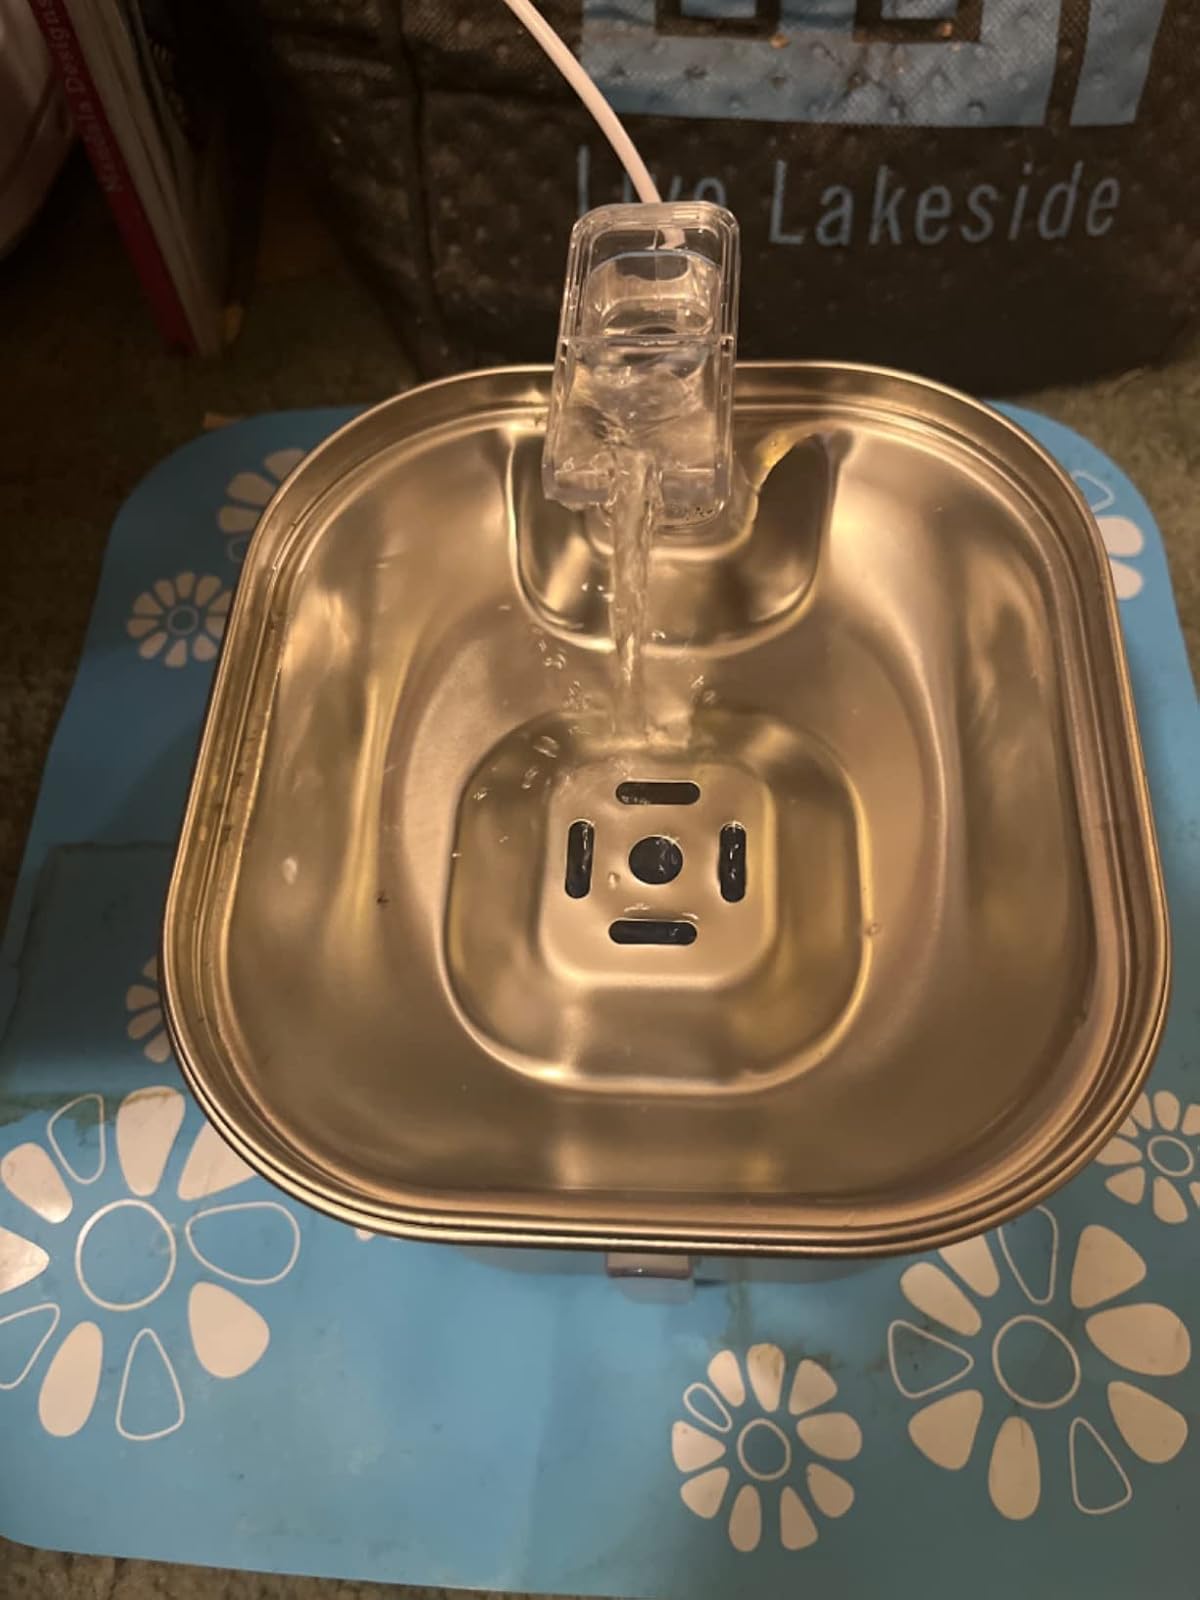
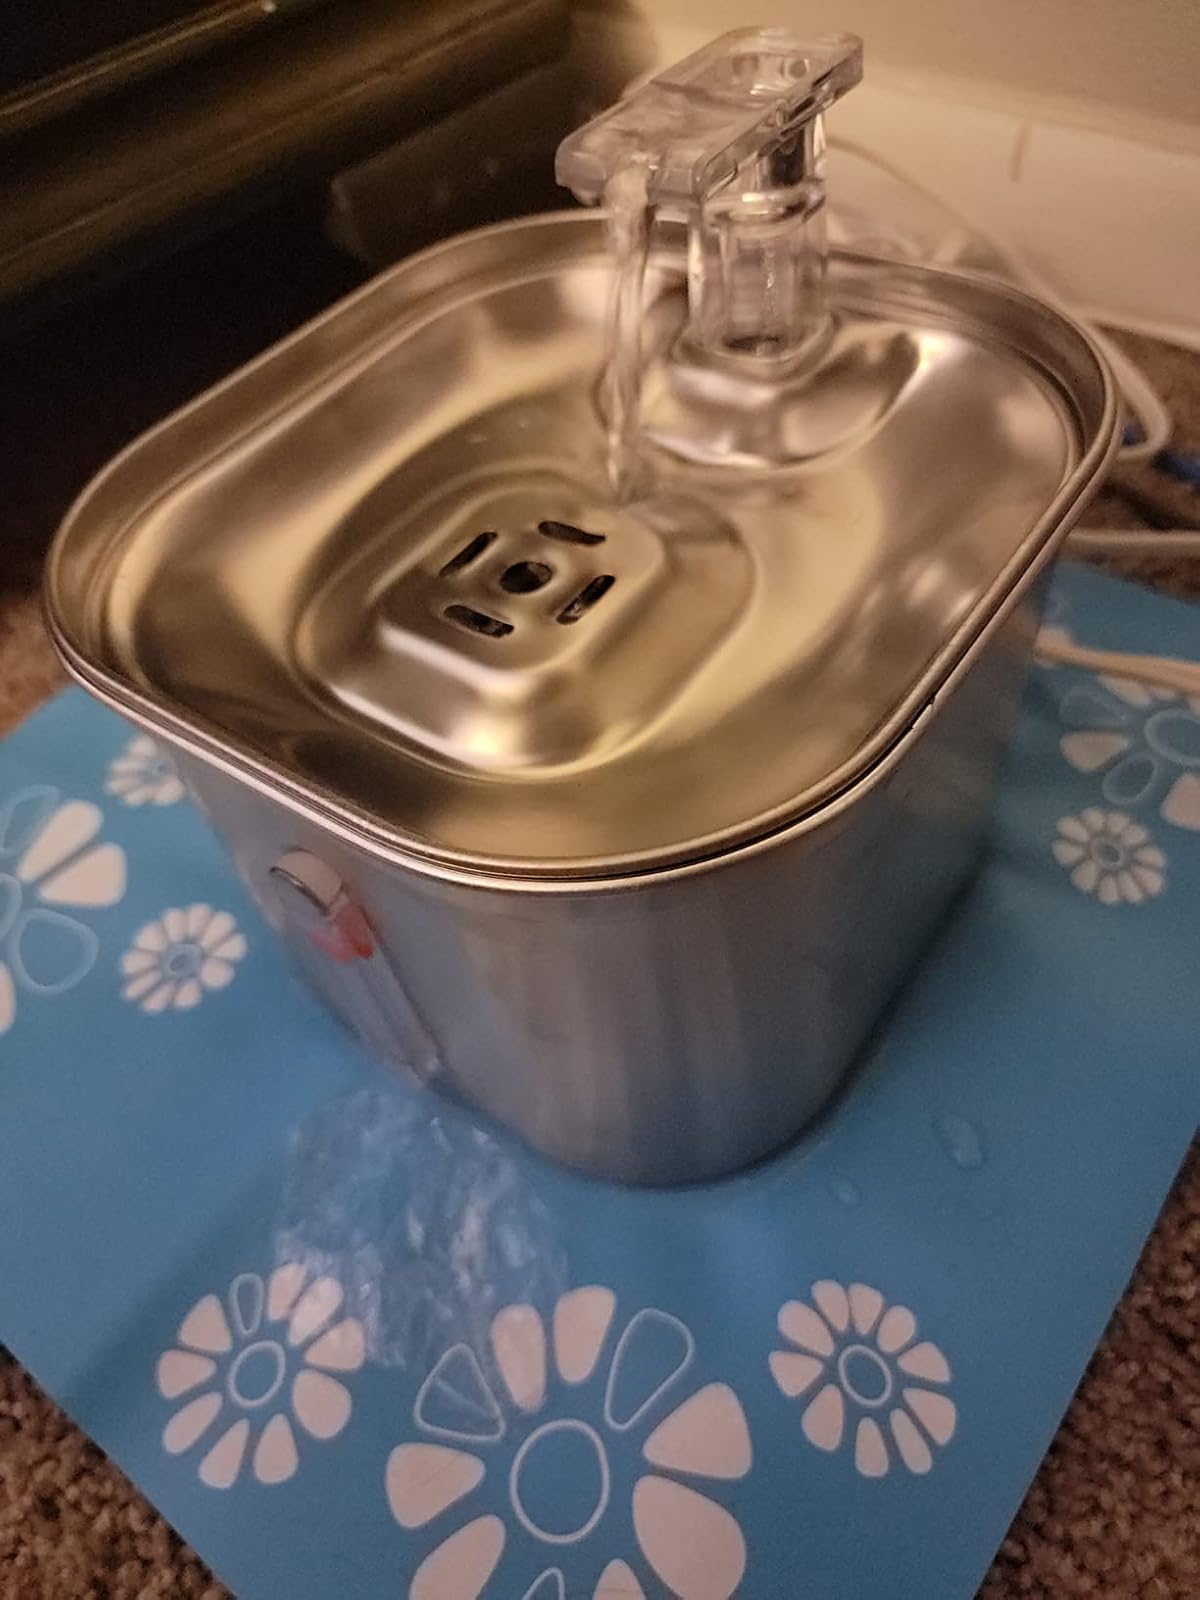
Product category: items_bowl
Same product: yes